Sons of Malta

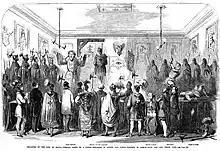
Exposure of the Sons of Malta—Opening Scene in a Lodge—1860

The entry for the Sons of Malta in the 1899 "Encyclopedia of the History of St. Louis" states that they were, "A mystic society, which came into existence in St. Louis in 1855, and which about the same time seems to have been represented in nearly all the larger, and many of the smaller, cities of the country. It is said to have originated in Mobile, Alabama, once the queen of mystic society cities, and to have been, in a sense, an outgrowth of Mardi Gras festivities."